2023 World Women's Handball Championship

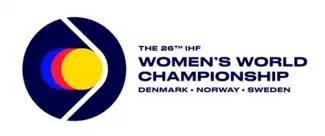

The 2023 IHF World Women's Handball Championship was the 26th edition of the championship, organised by the International Handball Federation (IHF) from 29 November to 17 December 2023 and jointly hosted by Denmark, Norway, and Sweden. It was the third time in handball history that the championship is jointly hosted, the first in Sweden, and also the first to be played in three countries.